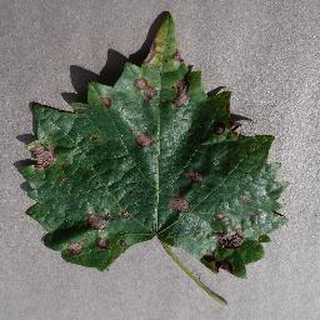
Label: grape_black_rot